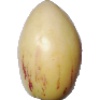
Label: Pepino 1